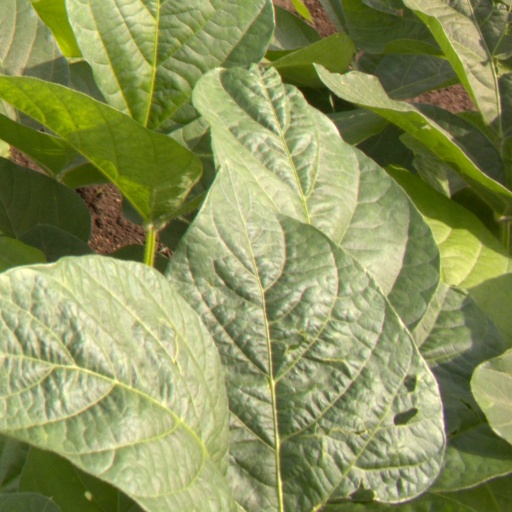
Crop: soybean